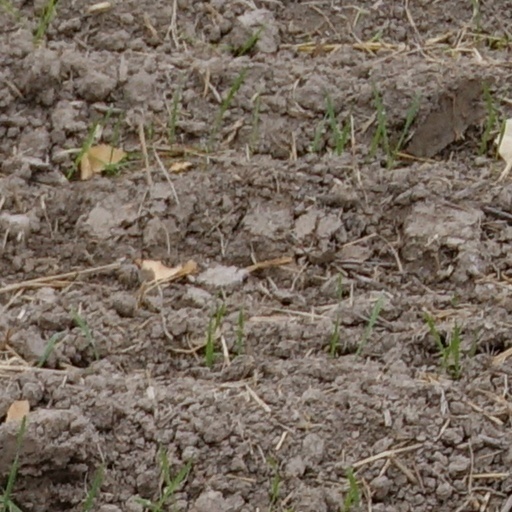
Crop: wheat